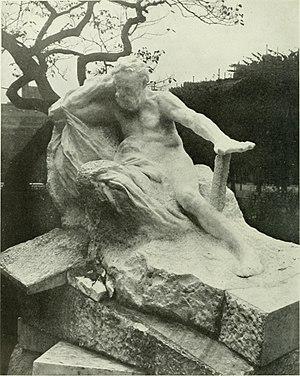
Jean-Alexandre Pézieux, né le 17 juin 1850 à Lyon et mort le 13 septembre 1898 à Épinay-sur-Seine, est un sculpteur français.